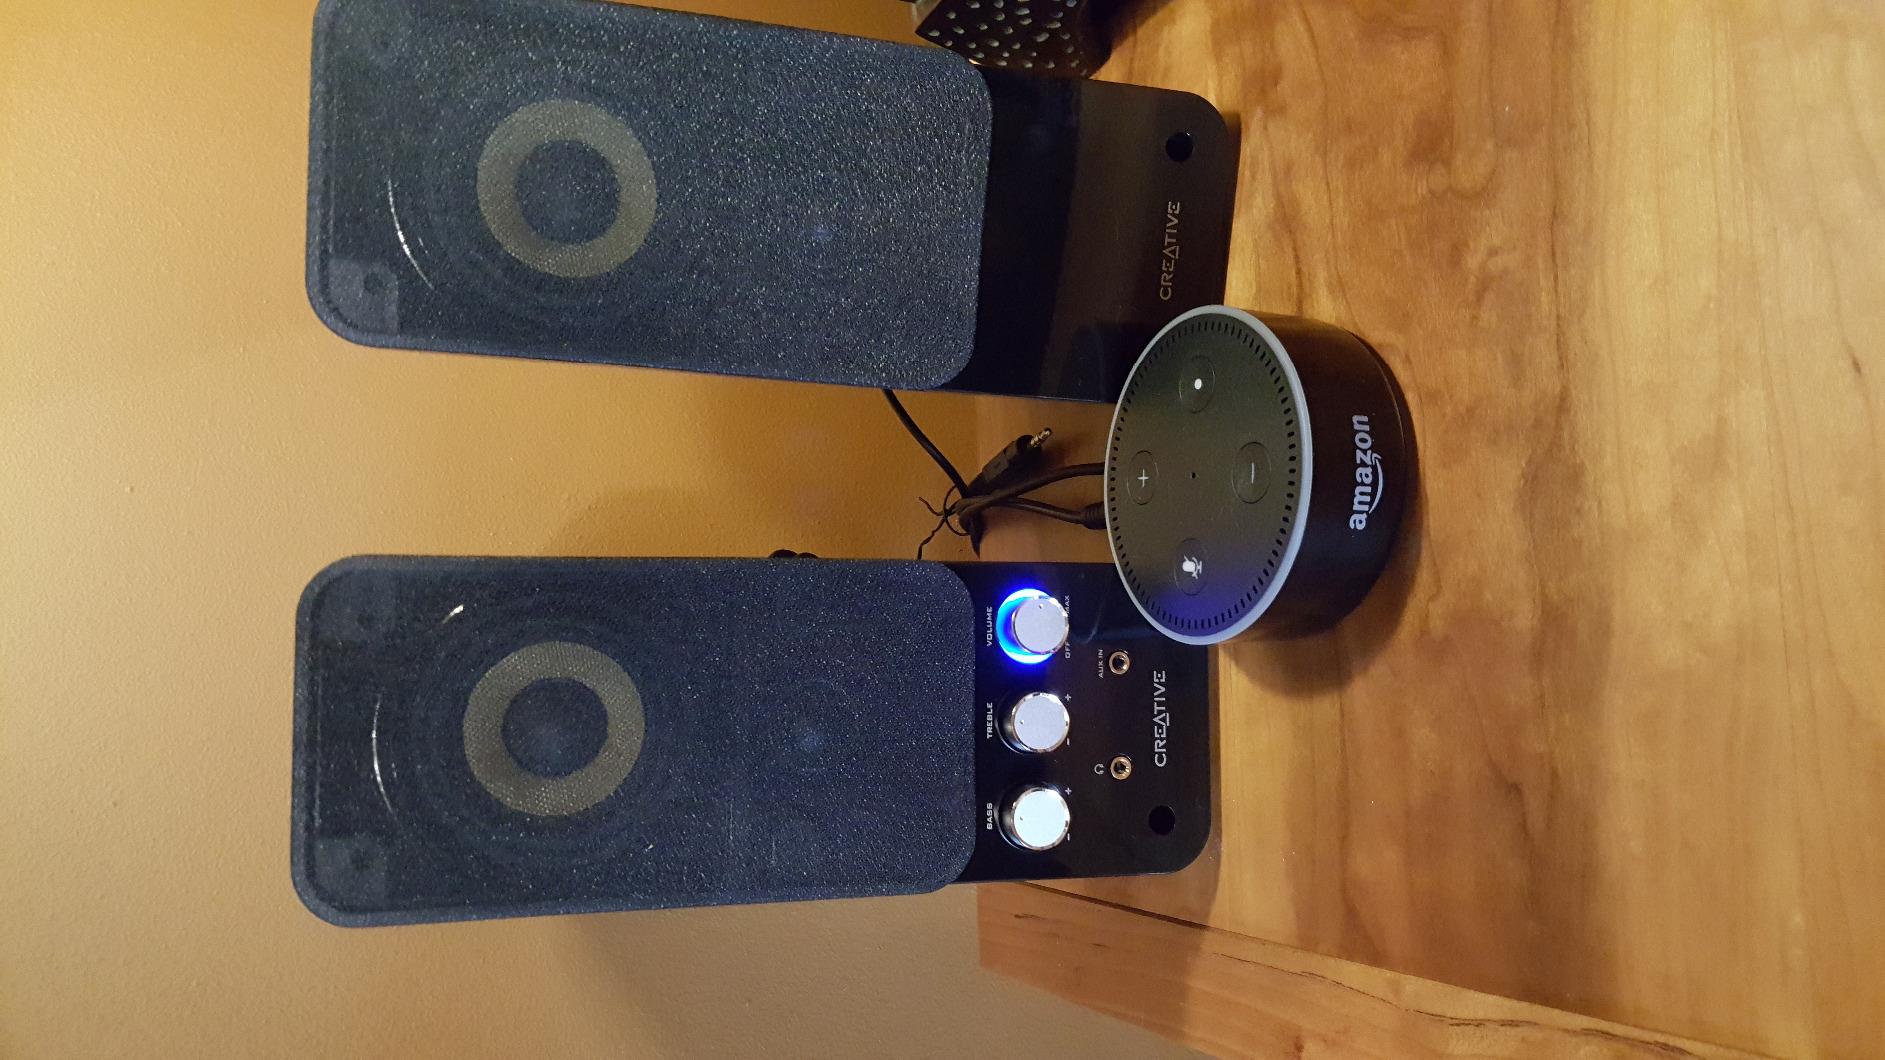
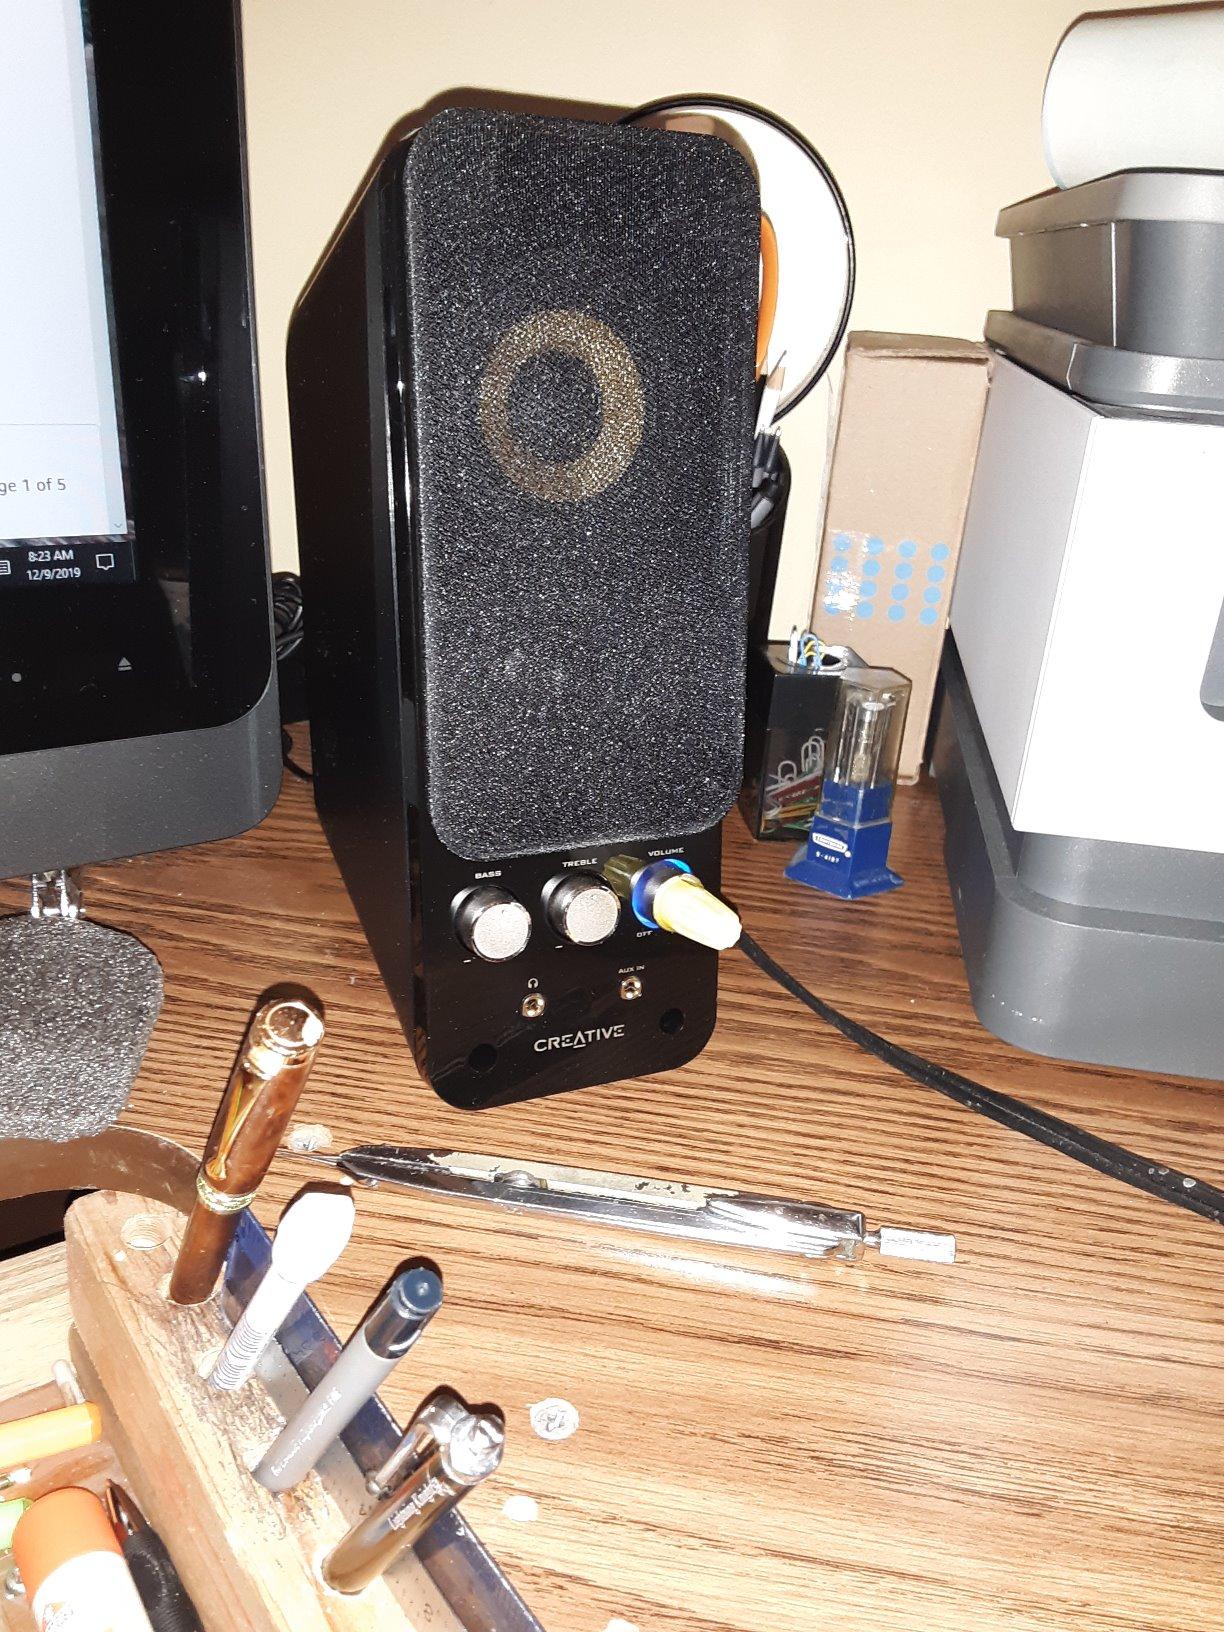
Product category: speaker
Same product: yes